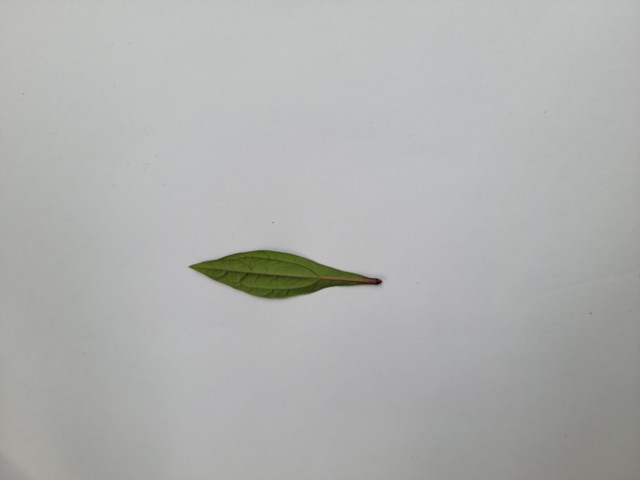
Plant: ayapan